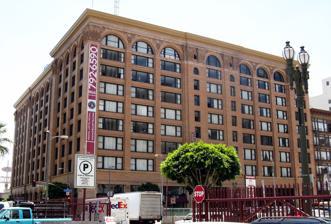
Building: Pacific Electric Building
Country: United States of America
Year built: 1905
Historic building in Los Angeles, California Pacific Electric Building Pacific Electric Building, 2009 General information Location 610 S. Main Street Los Angeles, California Operated by Pacific Electric (1905–1958) Los Angeles Metropolitan Transit Authority (1958–1961) Connections Los Angeles Railway History Opened January 15, 1905 ( January 15, 1905 ) Closed April 9, 1961 ( April 9, 1961 ) Key dates 2005 converted to housing and retail Former services Preceding station Pacific Electric Following station Vernon towards Morgan Avenue Long Beach Terminus 7th & Main towards Watts Watts Local Vernon towards San Pedro San Pedro via Dominguez (discontinued 1958) Amoco towards Rustic Canyon Air Line (1909–1953) Vernon towards Santa Ana SP Depot Santa Ana Vernon towards Balboa Balboa Vernon towards Clifton Redondo Beach via Gardena (1911–1940) Vernon towards San Pedro San Pedro via Gardena (discontinued 1940) Vernon towards Fullerton Fullerton Vernon towards Yorba Linda La Habra–Fullerton–Yorba Linda Beverly & Glendale towards Burbank or North Glendale Glendale–Burbank (until 1925) Terminus Pasadena Short Line (discontinued 1951) Echandia towards Pasadena Pasadena via Oak Knoll (1906–1950) Monrovia–Glendora (discontinued 1951) Echandia towards Glendora Alhambra–San Gabriel Line (discontinued 1941) Echandia towards Temple City Upland–San Bernardino Echandia towards San Bernardino Riverside–Rialto (1931–1938) Echandia towards Riverside Redlands Echandia towards Redlands Whittier Echandia towards Whittier South Pasadena Local 5th & Main towards South Pasadena Annandale (discontinued 1928) Echandia towards Annandale Pacific Electric Building U.S. National Register of Historic Places Los Angeles Historic-Cultural Monument No. 104 Show map of the Los Angeles metropolitan area Show map of California Show map of the United States Coordinates 34°02′42″N 118°15′00″W / 34.04495°N 118.2499°W / 34.04495; -118.2499 Built 1905 Architect Thornton Fitzhugh Architectural style Beaux Arts , Romanesque NRHP reference No. 09000180 LAHCM No. 104 Added to NRHP April 9, 2009 Route map Legend to San Pedro Street Main Street Source This diagram: view talk edit The historic Pacific Electric Building (also known as the Huntington Building , after the railway’s founder, Henry Huntington , or simply 6th & Main ), opened in 1905 in the core of Los Angeles as the main train station for the Pacific Electric Railway , as well as the company's headquarters; Main Street Station served passengers boarding trains for the south and east of Southern California. The building was designed by architect Thornton Fitzhugh . Though not the tallest in Los Angeles, its ten floors enclosed the greatest number of square feet in any building west of Chicago for many decades. Above the train station, covering the lower floors, were five floors of offices; and in the top three was the Jonathan Club , one of the city's leading businessmen's clubs introduced by magnates from the Northeast . After the “Great Merger” of Pacific Electric into Southern Pacific Railroad in 1911, the PE Building became the home of Southern Pacific in Los Angeles. In 1925, a second electric rail hub, the Subway Terminal , was opened near Pershing Square to serve the north and west. History Interurban terminal View north on Main Street c. 1910 , with the Pacific Electric Building at the right. The building opened on January 15, 1905 as a terminal for the electric railways being constructed by Henry Huntington . In 1914, a total of 1,626 scheduled Pacific Electric trains entered or left Los Angeles at Main Street Station in 3262 interurban car trips daily. The elevated tracks and passenger concourse on the back of the building were constructed in 1916. With the great rise in the number of automobiles in the 1920s, congestion — from the cars, from sharing streets with the cars, from sharing the streets with Los Angeles Railway ’s Yellow Cars — often caused PE trains to run late, especially while traveling north on Main Street towards Glendale, and west to Hollywood and Santa Monica. To relieve such problems, the California Railroad Commission issued Order No. 9928 in 1922, which called for the Pacific Electric to build a subway to leave downtown's busy streets. The Subway Terminal Building , a second PE terminal, was then built across downtown at the base of Bunker Hill at 4th and Hill Streets by Pershing Square to serve the subway, which opened December 1, 1925, speeding passenger service considerably to Hollywood, Santa Monica, San Fernando, and Glendale. Interurban rail service remained the 6th and Main PE Terminal's sole function until 1942. Trains entered the back (east side) on ground-level track from San Pedro Street, loaded and unloaded passengers inside the building concourse, then exited onto Main Street (west side) and turned north or south. (See the attached photograph accompanying this article.) In 1942, the terminal was converted to accommodate the Pacific Electric's growing fleet of buses . Trains continued to enter and use the original concourse on New Year's Day to carry crowds to and from the Tournament of Roses events in Pasadena until 1950 when Northern District ( Pasadena – Sierra Madre – Monrovia–Glendora ) rail service was abandoned. After that, the PE concourse saw no trains and Main Street tracks were no longer used. Remaining service to Glendora , the Harbor, and to Bellflower was provided at the rear of the PE terminal on outdoor passenger loading platforms and stub tracks at the rear (east side) of the PE Terminal. Trains used a ramp up from San Pedro Street that crossed Los Angeles Street to reach the loading platforms. Passengers walked into the terminal concourse via an enclosed bridge. Behind the building, tracks in the yard elevated above the street serve interurbans, c. 1920 Over the next decade, interurban rail routes to Bellflower , the Watts local , and Long Beach and harbor area were abandoned and replaced by motor coaches . The last active route was the Long Beach Line . The final "Blimp" multiple unit interurban train to use the terminal (so named for their unusual plump size and round front windows) to Long Beach was on April 9, 1961 and was in MTA green livery: no longer painted the famous and classic Pacific Electric red. MTA Bus service continued to operate from Sixth and Main until 1964. The MTA ran "Freeway Flyer" motor coach service to old PE destinations from the basement of the nearby Greyhound Terminal, and this continued during R apid T ransit D istrict (SCRTD) operations. After rail service Following the closure of the terminal's main floor depot, the former waiting room and bus concourse were converted to a parking garage. With the commercial and social decline of Main Street and the east side of downtown in general, the rented offices on the upper floors of the building became less desirable and gradually emptied out. The building was largely vacant for many years, though it became a popular location for the movie and television industries. Over 400 location shoots have taken place there, including scenes from Forrest Gump , LA Confidential , Jumpin' Jack Flash and interior shots for the 1970s Streets of San Francisco TV series. In 1908, Cole's Pacific Electric Buffet was opened on the lower floor of the building and is still there today. As such, Cole's claims to be Los Angeles' oldest restaurant and pub that has been in operation in the same place since its founding. It is one of two local establishments which lay claim to having invented the French dip sandwich . Additionally, the structure held the architectural offices of Greene and Greene circa 1905. The preserved facade of the building's pilasters , 2014 In 2005, the building was converted by ICO Group into residential live/work lofts and is occupied by residents. Several commercial tenants have filled the first floor spaces along 6th Street. The original Cole's space was renovated and divided to add another restaurant and bar. The building lobby currently displays a number of artifacts left over from its days as once an exceptionally active interurban rail terminal. "DANGER" warnings are set into the sidewalk at the Main Street location where trains once entered and left the building, remaining as evidence of its original grand purpose. Pacific Electric Building c. 1905–1909 See also Pacific Electric Railway Subway Terminal Building Notes